Diogenes

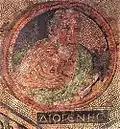
Ancient Roman mosaic depicting Diogenes (2nd or 3rd century AD)

Diogenes the Cynic (c. 413/403–c. 324/321 BC), also known as Diogenes of Sinope, was an ancient Greek philosopher and one of the founders of Cynicism. Renowned for his ascetic lifestyle, biting wit, and radical critiques of social conventions, he became a legendary figure whose life and teachings have been recounted, often through anecdote, in both antiquity and later cultural traditions.